Super Scope 6

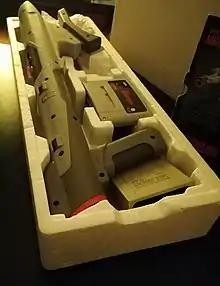
Game set

When the player turns on the SNES with the "Super Scope 6" cartridge inserted, they will be presented with a title screen that reads "Super NES Super Scope 6" in red italicized letters across the top of the screen. The bottom is filled with a diagram of the Super Scope and the names of its buttons. The player must shoot the screen to begin the game.